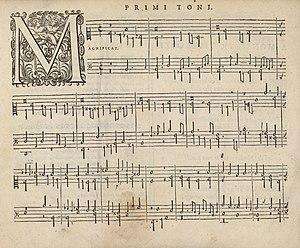
Magnificat primi toni by Titelouze (Paris BNF)
Jehan Titelouze [Jean Titelouze], né à Saint-Omer vers 1563, mort à Rouen le 24 octobre 1633, est un organiste et compositeur français. Il est considéré comme le fondateur de l’école française d’orgue et a passé l’essentiel de sa carrière comme organiste et chanoine de la cathédrale Notre-Dame de Rouen. Il passe pour être un des organistes les plus talentueux de son temps, improvisateur doué, expert en facture d'orgues, poète à ses heures et en relation avec les théoriciens de son temps.